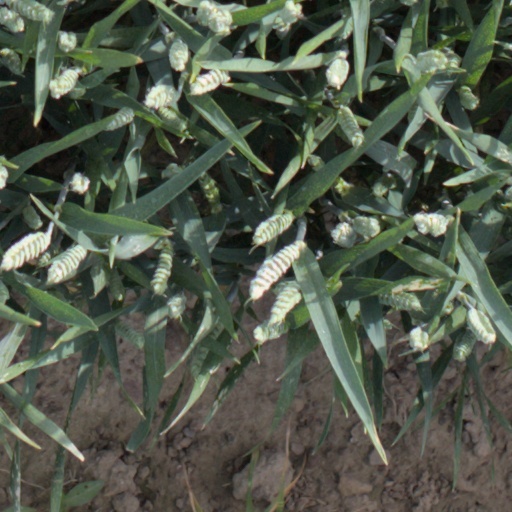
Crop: wheat